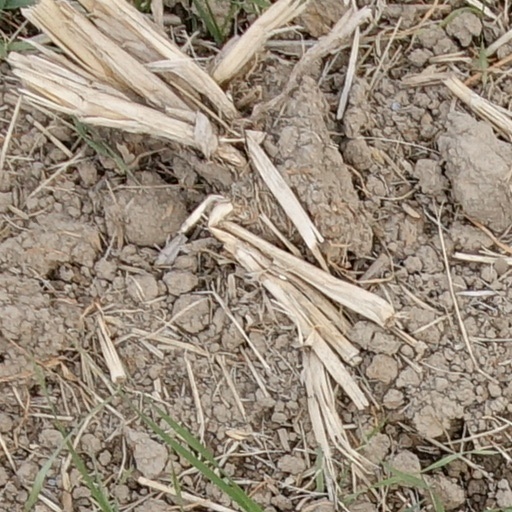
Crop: wheat